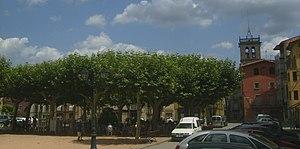
Sant Feliu de Pallerols est une commune espagnole de la province de Gérone, en Catalogne, dans la comarque de Garrotxa.